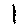
Label: 1